Mustafa Mujaga Komadina

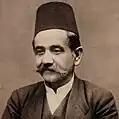
Mujaga Komadina circa 1890

Mustafa Komadina (1839 – 6 May 1925) was a business and political figure from Mostar, Bosnia and Herzegovina. He served as mayor of Mostar from 1909 to 1918. Under his supervision many modern buildings were constructed and it came to look like a Central European city.